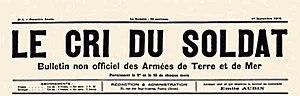
Manchette du journal Le Cri du Soldat fondé par Émile Aubin le 1er septembre 1912.
Émile Aubin, pseudonyme Marat, né le 8 mars 1886 dans le 11ᵉ arrondissement de Paris et mort le 5 août 1949 à Drancy, est un ouvrier électricien, syndicaliste et antimilitariste libertaire, un temps prisonnier des bagnes militaires dits « bagne de Biribi ».